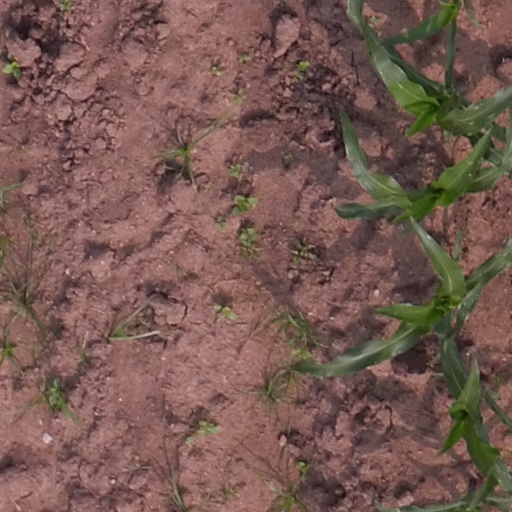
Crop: maize; corn